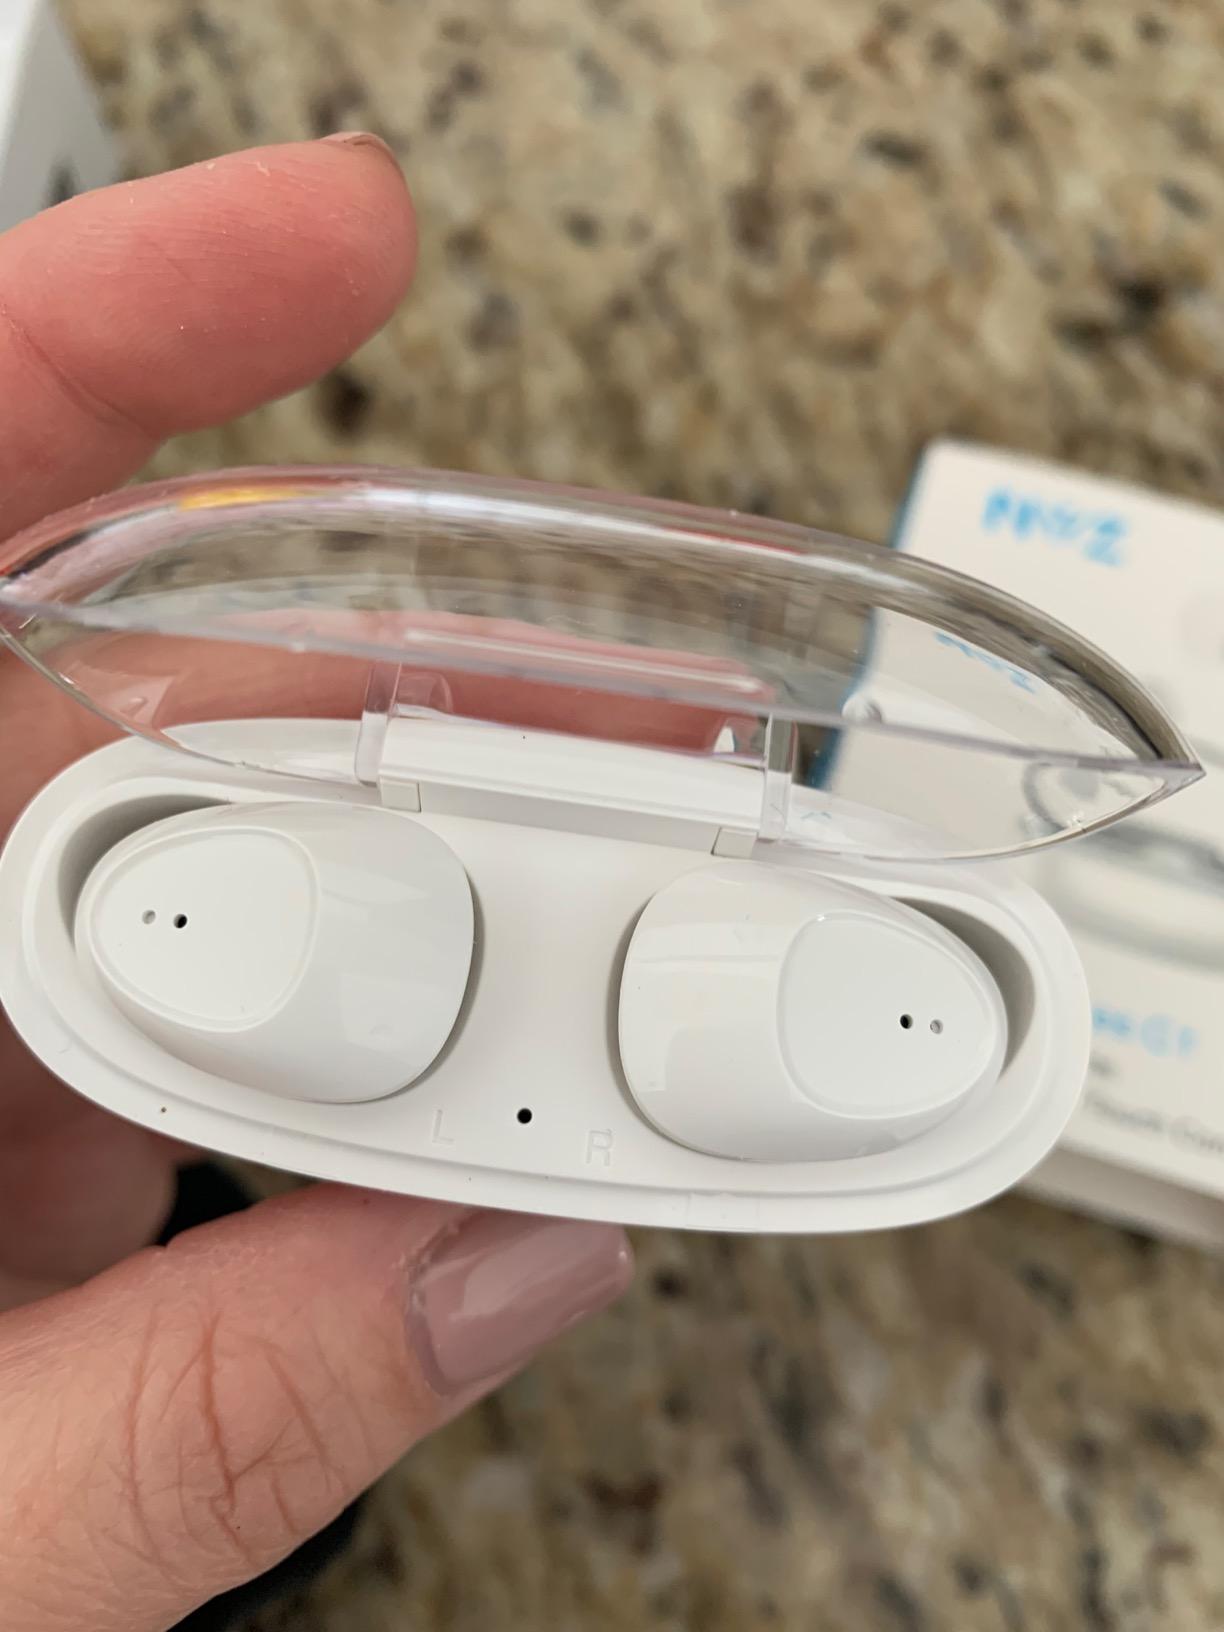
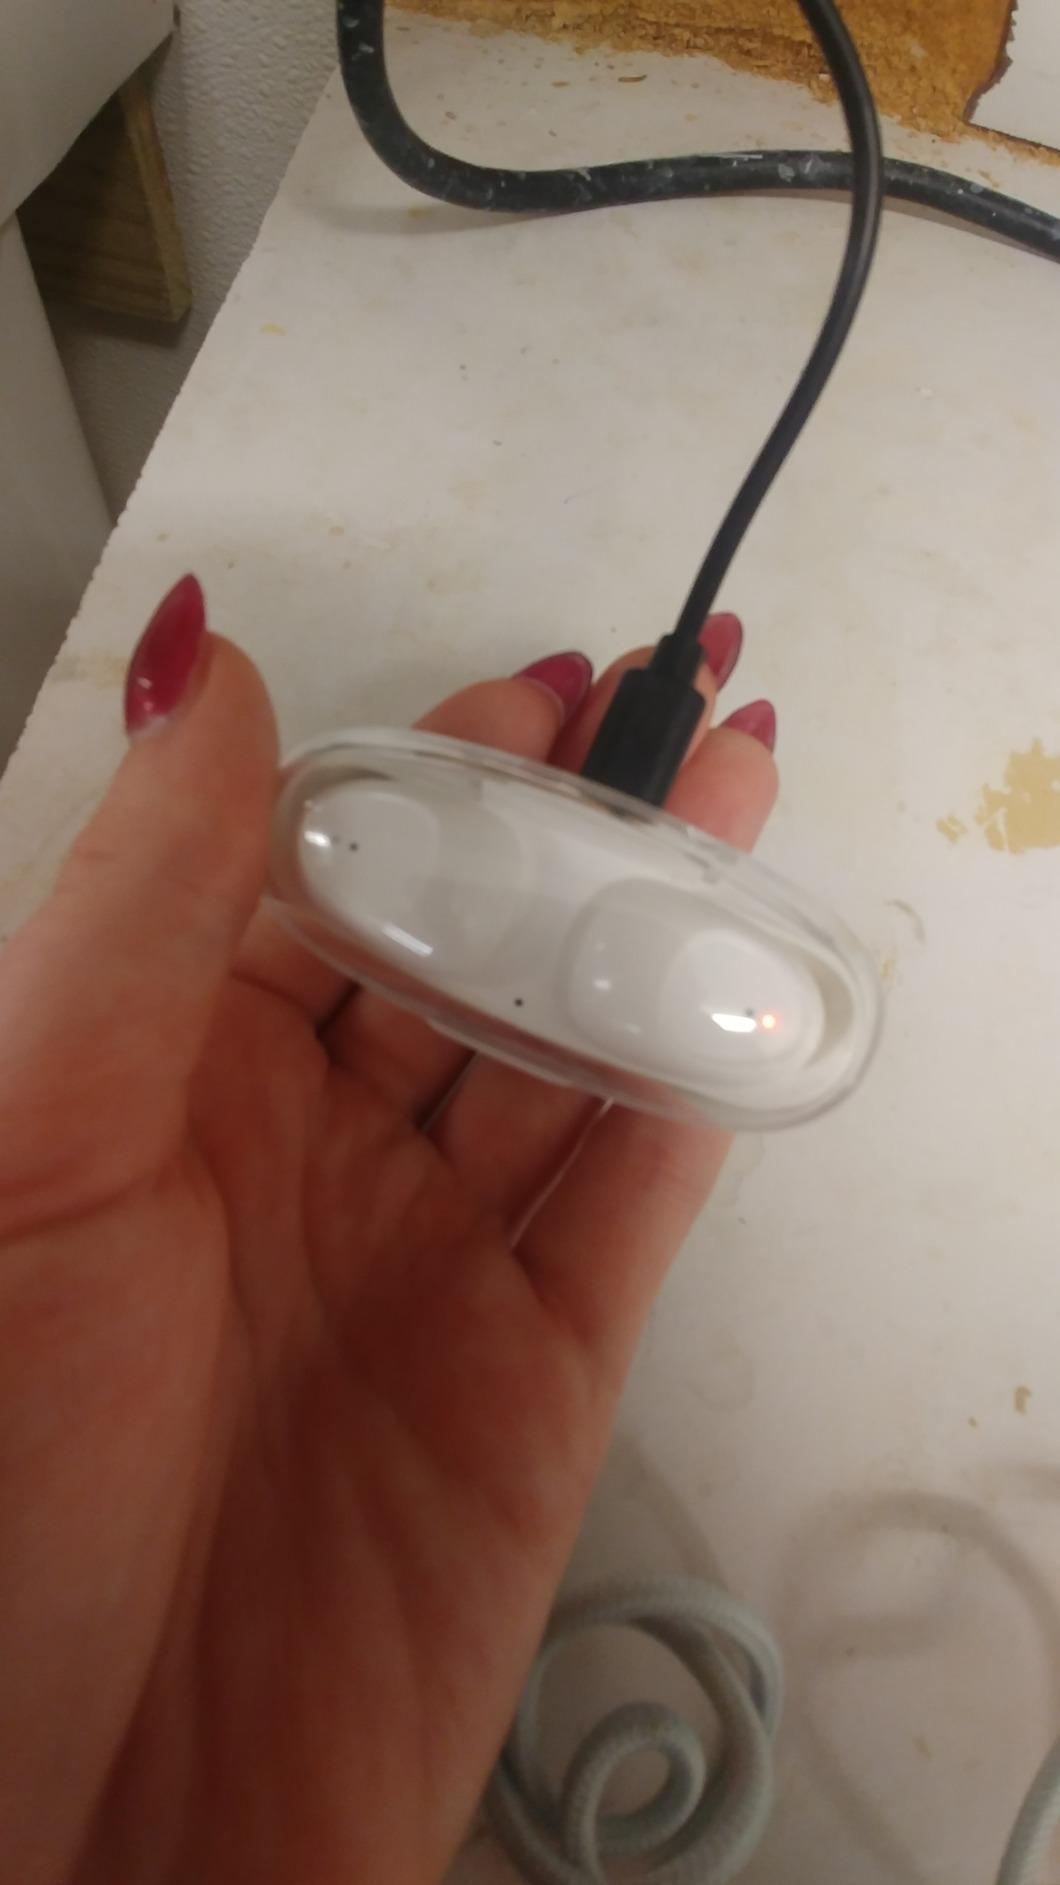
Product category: earbuds
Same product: yes